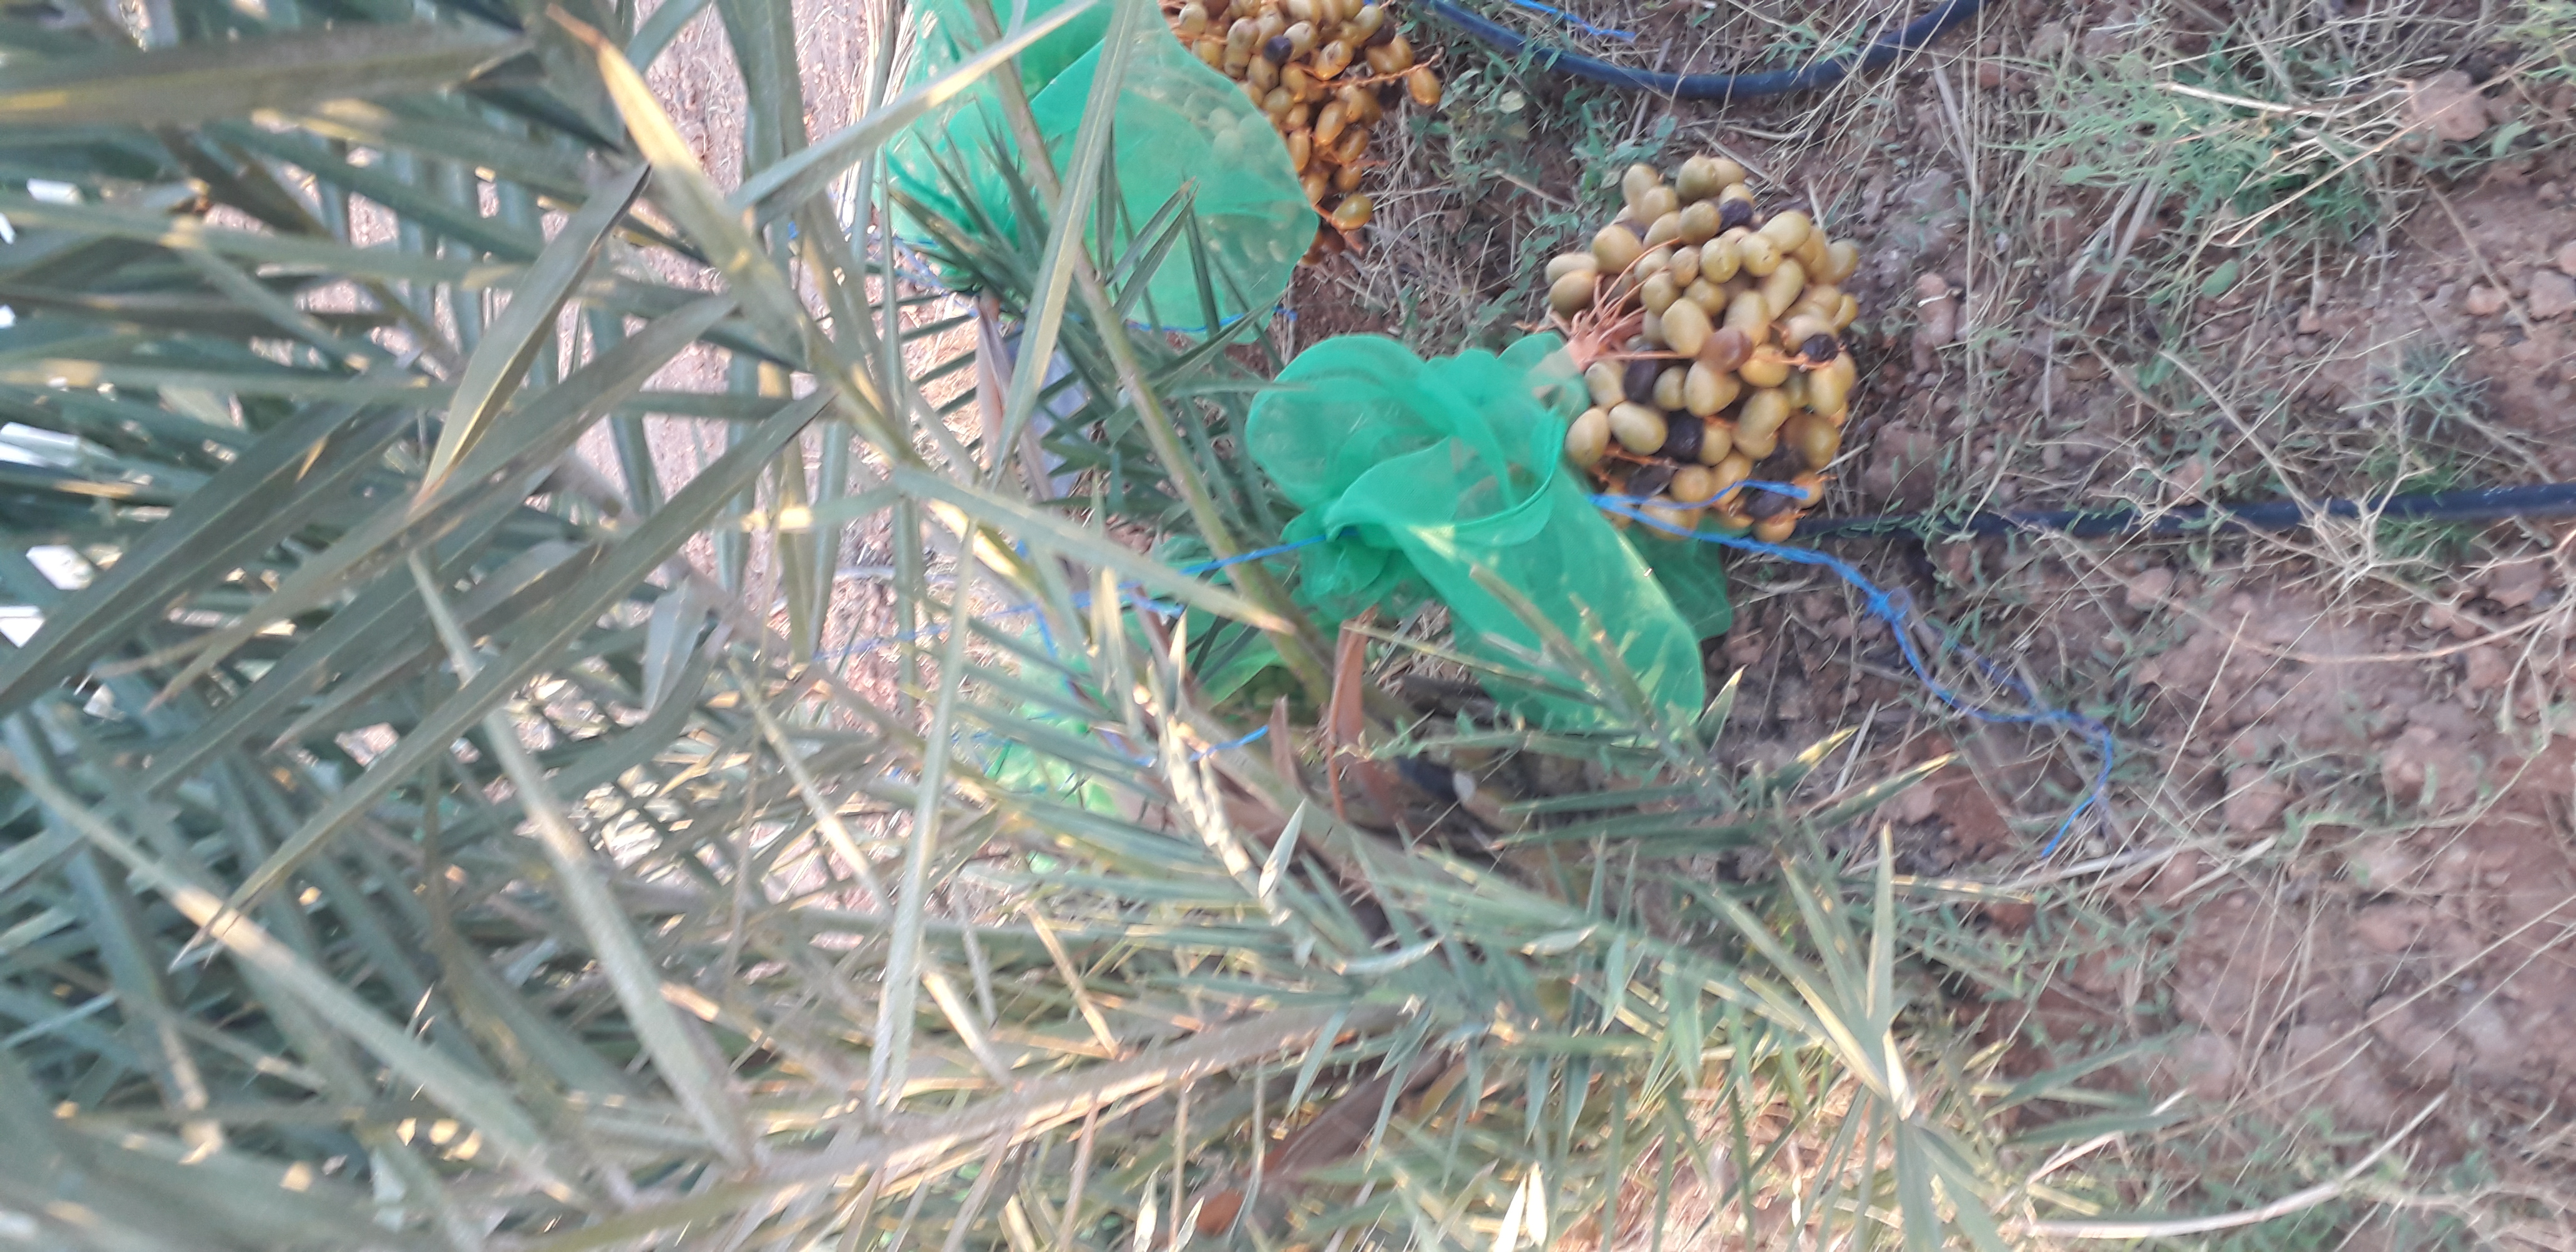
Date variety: Boufagous